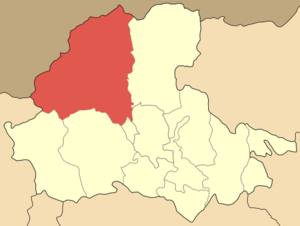
Aridaía est une ville du district régional de Pella en Macédoine-Centrale en Grèce. De 1987 à 2010, il formait un dème qui a fusionné avec le dème d'Exaplatanos dans le cadre de la réforme Kallikratis pour former le nouveau dème d'Almopia, dont il est devenu un district municipal.